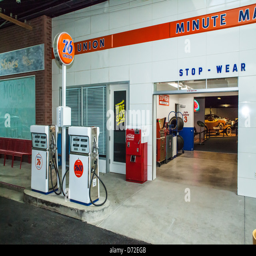
replica of a sixties gas station